Tarnowskie Góry

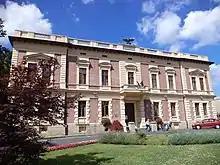
Municipal office

At the onset of World War II in September 1939, Poland was invaded by Germany and Nazi German occupation began. On September 6–8, 1939, the "Einsatzgruppe II" entered the town to commit various crimes against Poles. Mass searches of Polish organizations, offices and houses, and mass arrests of priests, teachers, intelligentsia and fighters of three anti-German, Silesian Uprisings (1919–1921) took place. The synagogue was burned while German minority enthusiastically welcomed invading Nazi forces. Already by September 1939, the Germans had murdered over 20 Poles in the present-day districts of Lasowice, Strzybnica and Repty Śląskie. Among the victims were miners, former insurgents and a school principal from nearby Chorzów. Germany established and operated a prison for Poles in the town. During the occupation, the Armia Krajowa (Home Army, the leading Polish underground resistance organization) undertook a sabotage campaign against Nazi forces, railroad-transport and local industry. The Germans operated two forced labour subcamps of the Stalag VIII-B/344 prisoner-of-war camp in the town. Liberation of Silesia came in early 1945; in order to save the industrial infrastructure of the region, the Red Army opened an offensive supported by massive numbers of troops with minimal use of heavy artillery and air-bombardment. According to witnesses, the entire operation was extremely fast; countless, shoulder-to-shoulder, crowds of Russian soldiers passed through the town in matter of minutes followed by almost complete still.